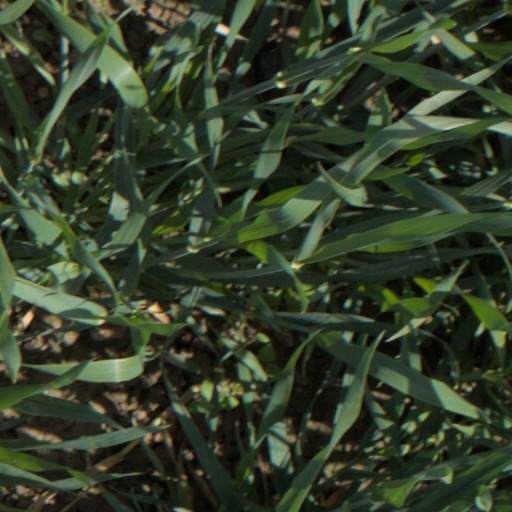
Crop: wheat